Tom Durkin (artist)

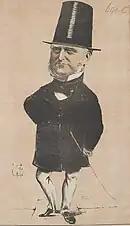
Caricature of Redmond Barry, Acting Chief Justice of Victoria, published in "The Weekly Times", 25 October 1873.

Durkin produced a series of lithographic prints for the Melbourne newspaper, "The Weekly Times", which were published from September 1873 to April 1875. The drawings were caricatures of thirty-six prominent men (and one woman), grouped under the title of 'Masks and Faces'. The concept was modelled on the 'Men of the Day' series of caricatures in London's "Vanity Fair". The 'Masks and Faces' series commenced on 27 September 1873 with the publication of Durkin's caricature of John Thomas Smith. The illustration was entitled 'An Old Colonist' and came as a coloured supplement in the newspaper. The final caricature in the series was of William McCulloch, published on 3 April 1875.